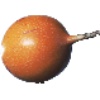
Label: granadilla